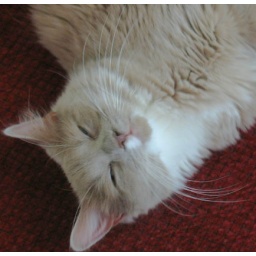
upside down pigeon the cat who was getting ready to be rudely awakened by a flash